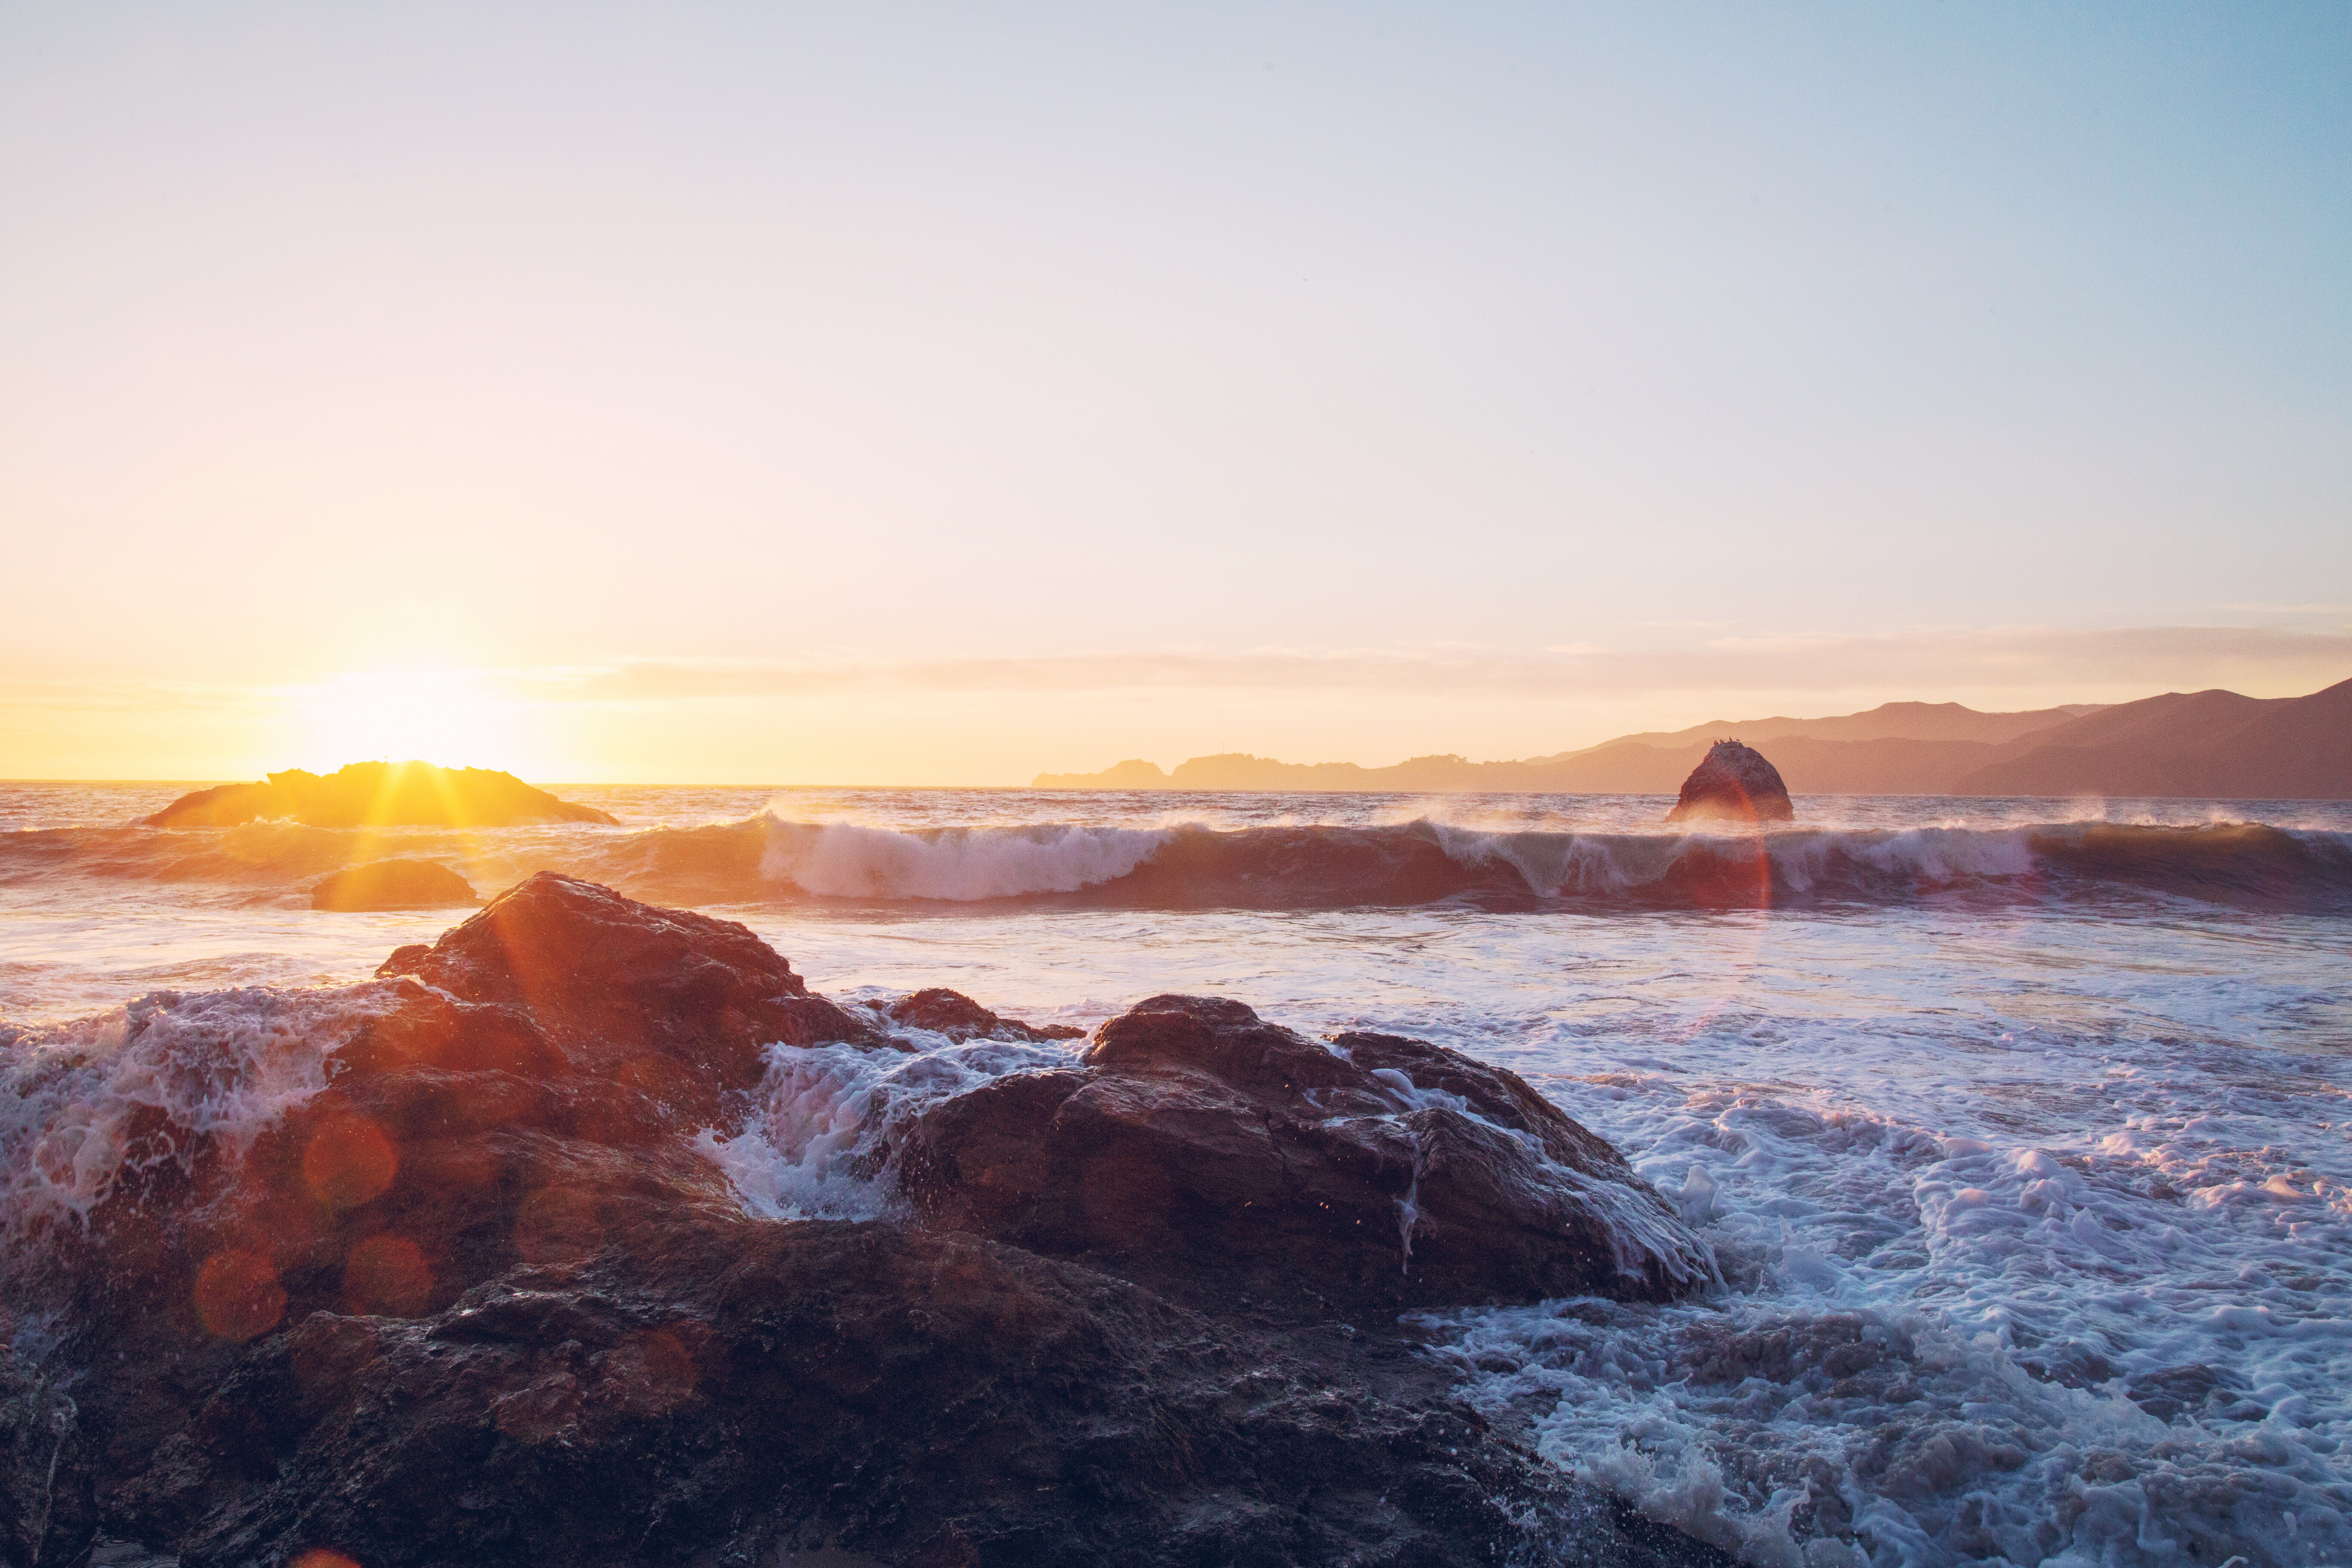
beach, landscape, sea, coast, rock, ocean, horizon, sunrise, sunset, sunlight, morning, shore, wave, dawn, cliff, dusk, evening, twilight, dust, terrain, lens flare, waves, cape, atmospheric phenomenon, wind wave